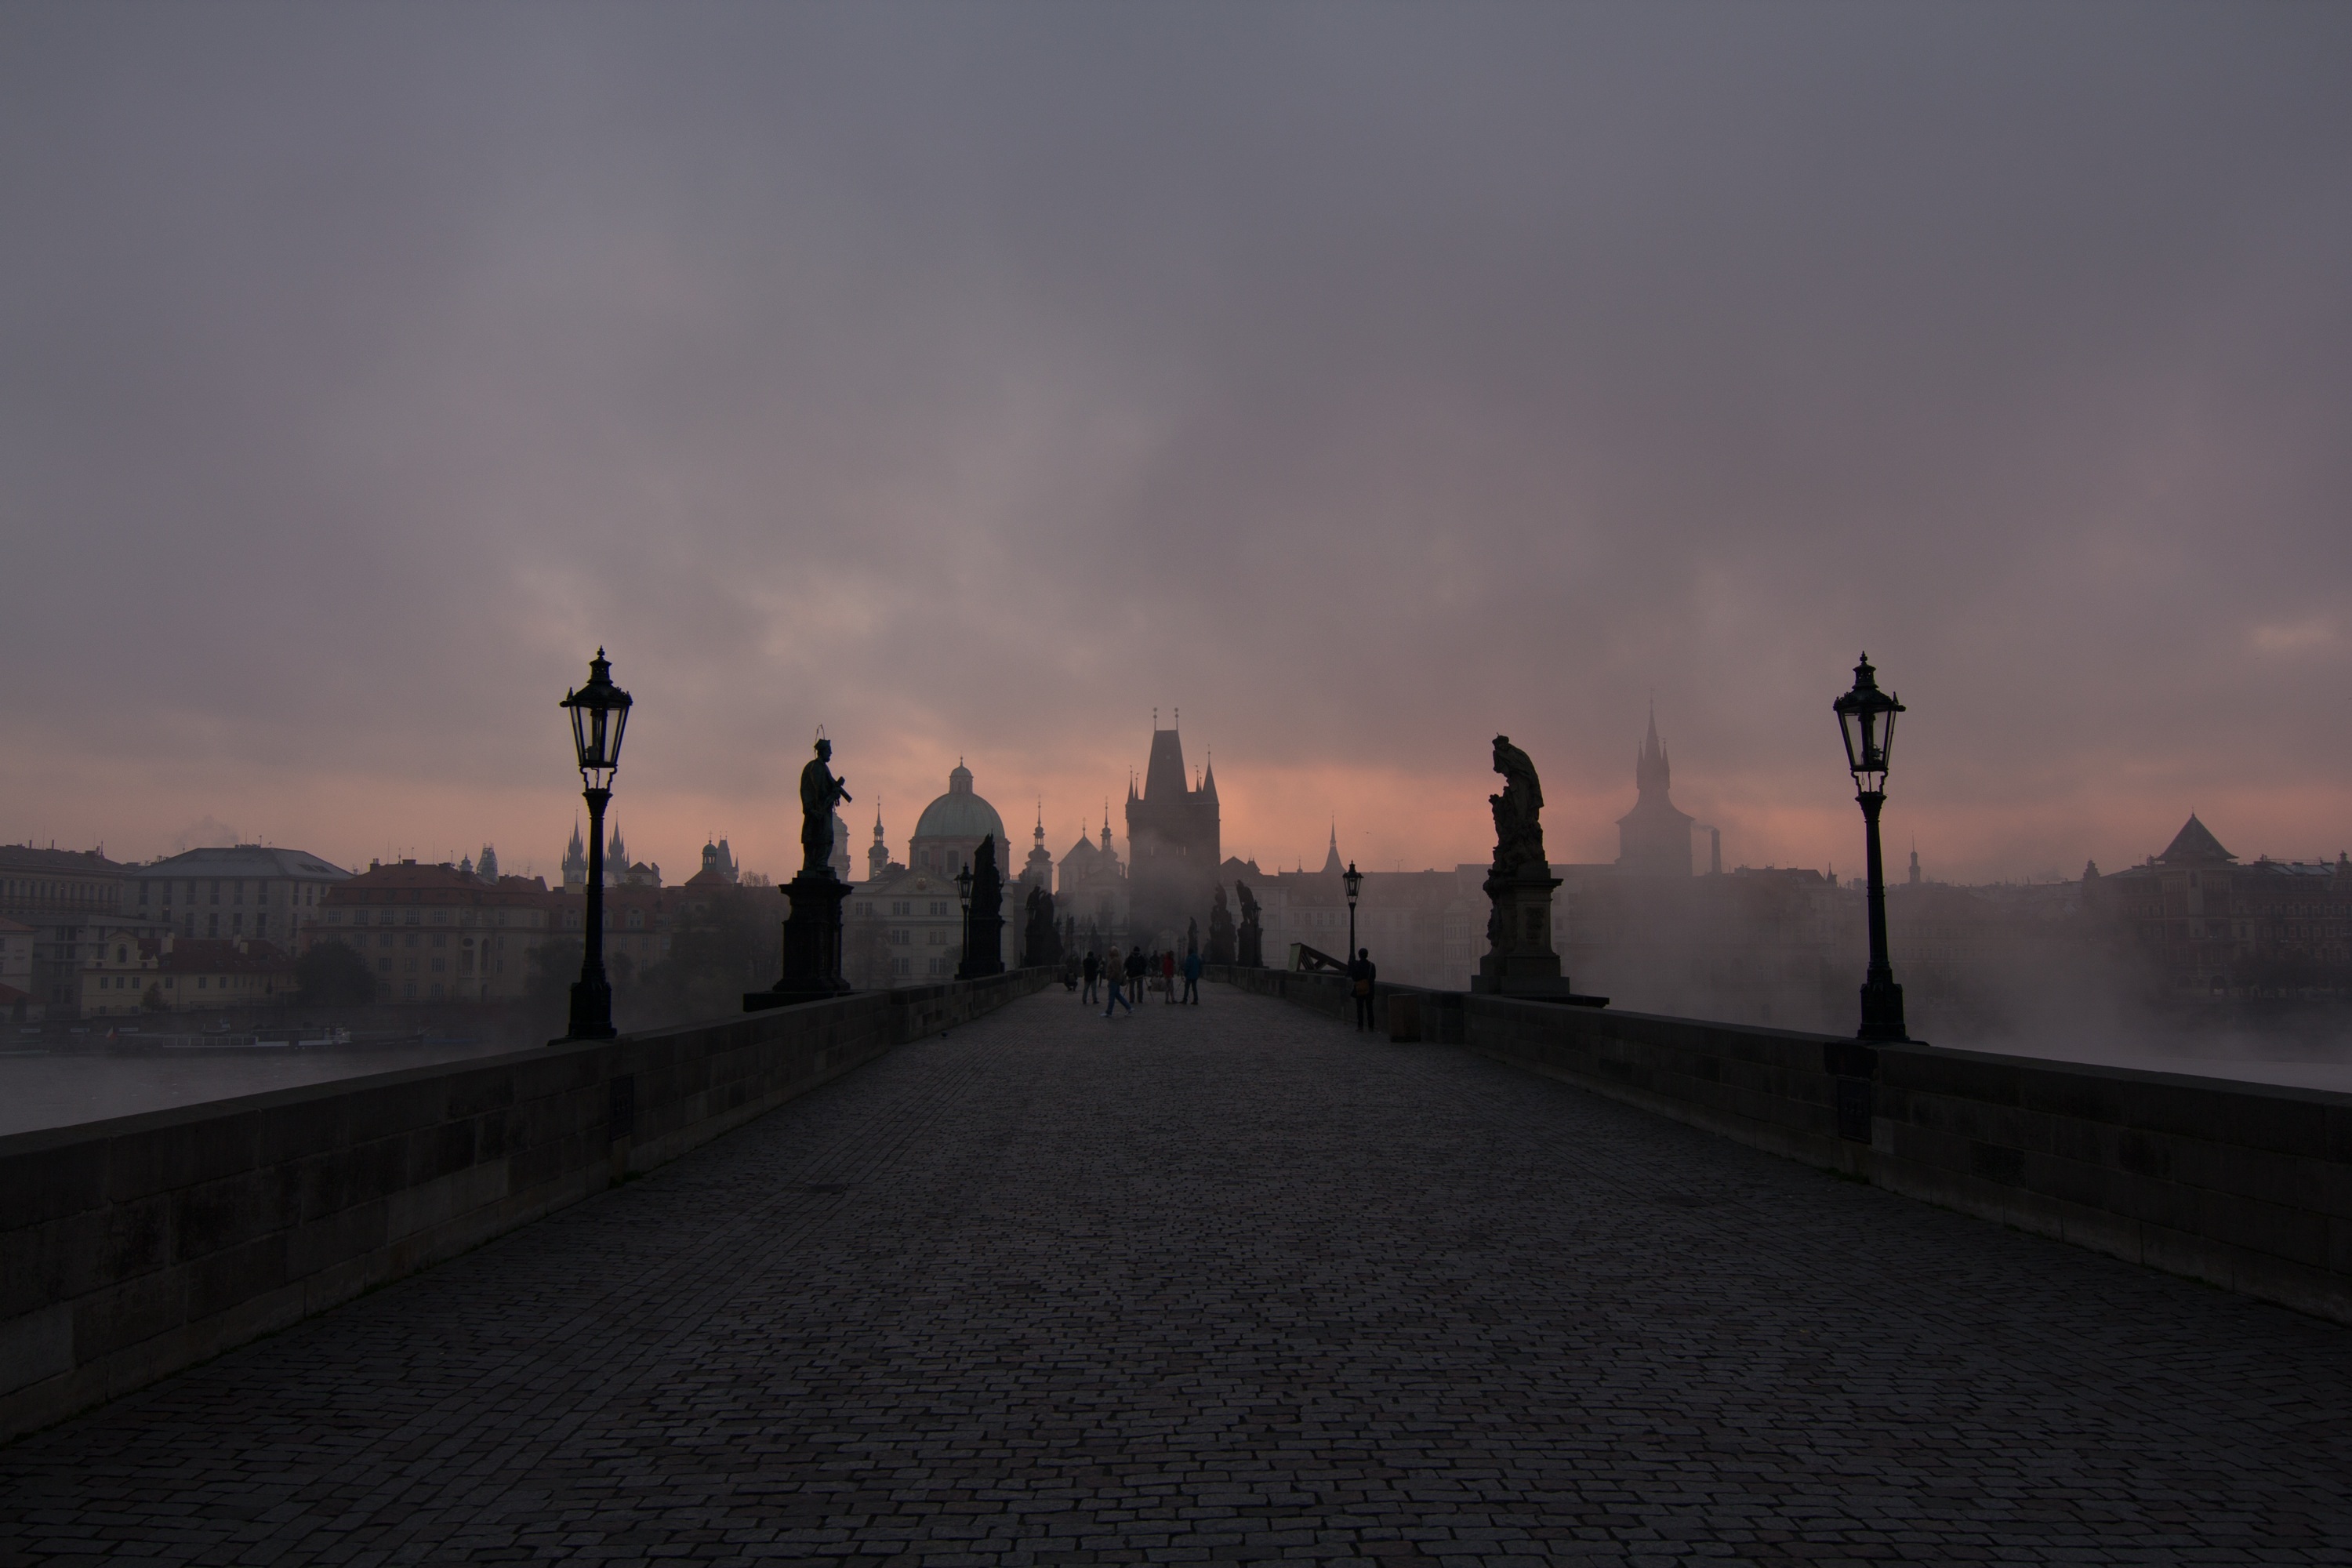
horizon, light, cloud, architecture, sky, sun, fog, sunrise, sunset, mist, bridge, night, sunlight, morning, cobblestone, dawn, city, dark, dusk, europe, evening, reflection, weather, darkness, prague, gothic, medieval, clouds, buildings, statues, historical, czech republic, charles bridge, lamp posts, atmospheric phenomenon